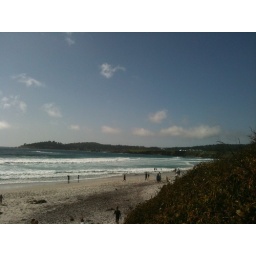
Pebble Beach in the offing. I understand all the white sand here was TRUCKED in from the desert.